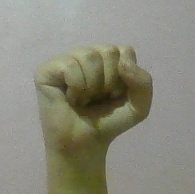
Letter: saad